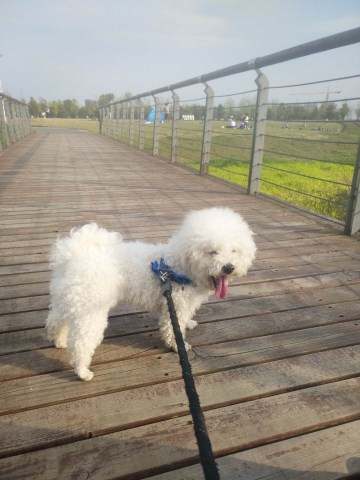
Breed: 3083-n000117-Bichon_Frise